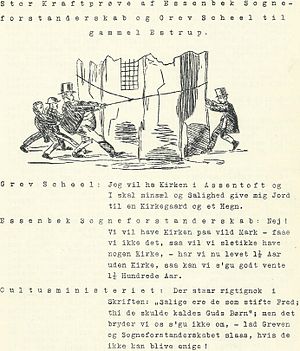
Essenbæk Kirke / Bygningshistorie
Karikatur fra satirebladet "Folkets Nisse" den 10. august 1867.[29]
Karikatur af debatten om placeringen af Essenbæk Kirke.
Essenbæk Kirke i Assentoft er sognekirken i Essenbæk Sogn i Randers Søndre Provsti i Århus Stift.